FK Bačka 1901

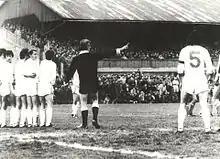
FK Bačka 1901 - AIK Bačka Topola in Subotica (1970s)

"FK Bačka 1901" were promoted to the Serbian League Vojvodina, national third tier in 2013.